Talbot, Victoria

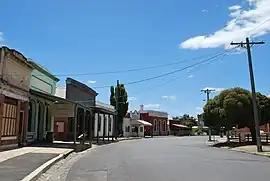
Scandinavian Crescent in Talbot

Talbot is a town in Victoria, Australia. At the , Talbot had a population of 442.